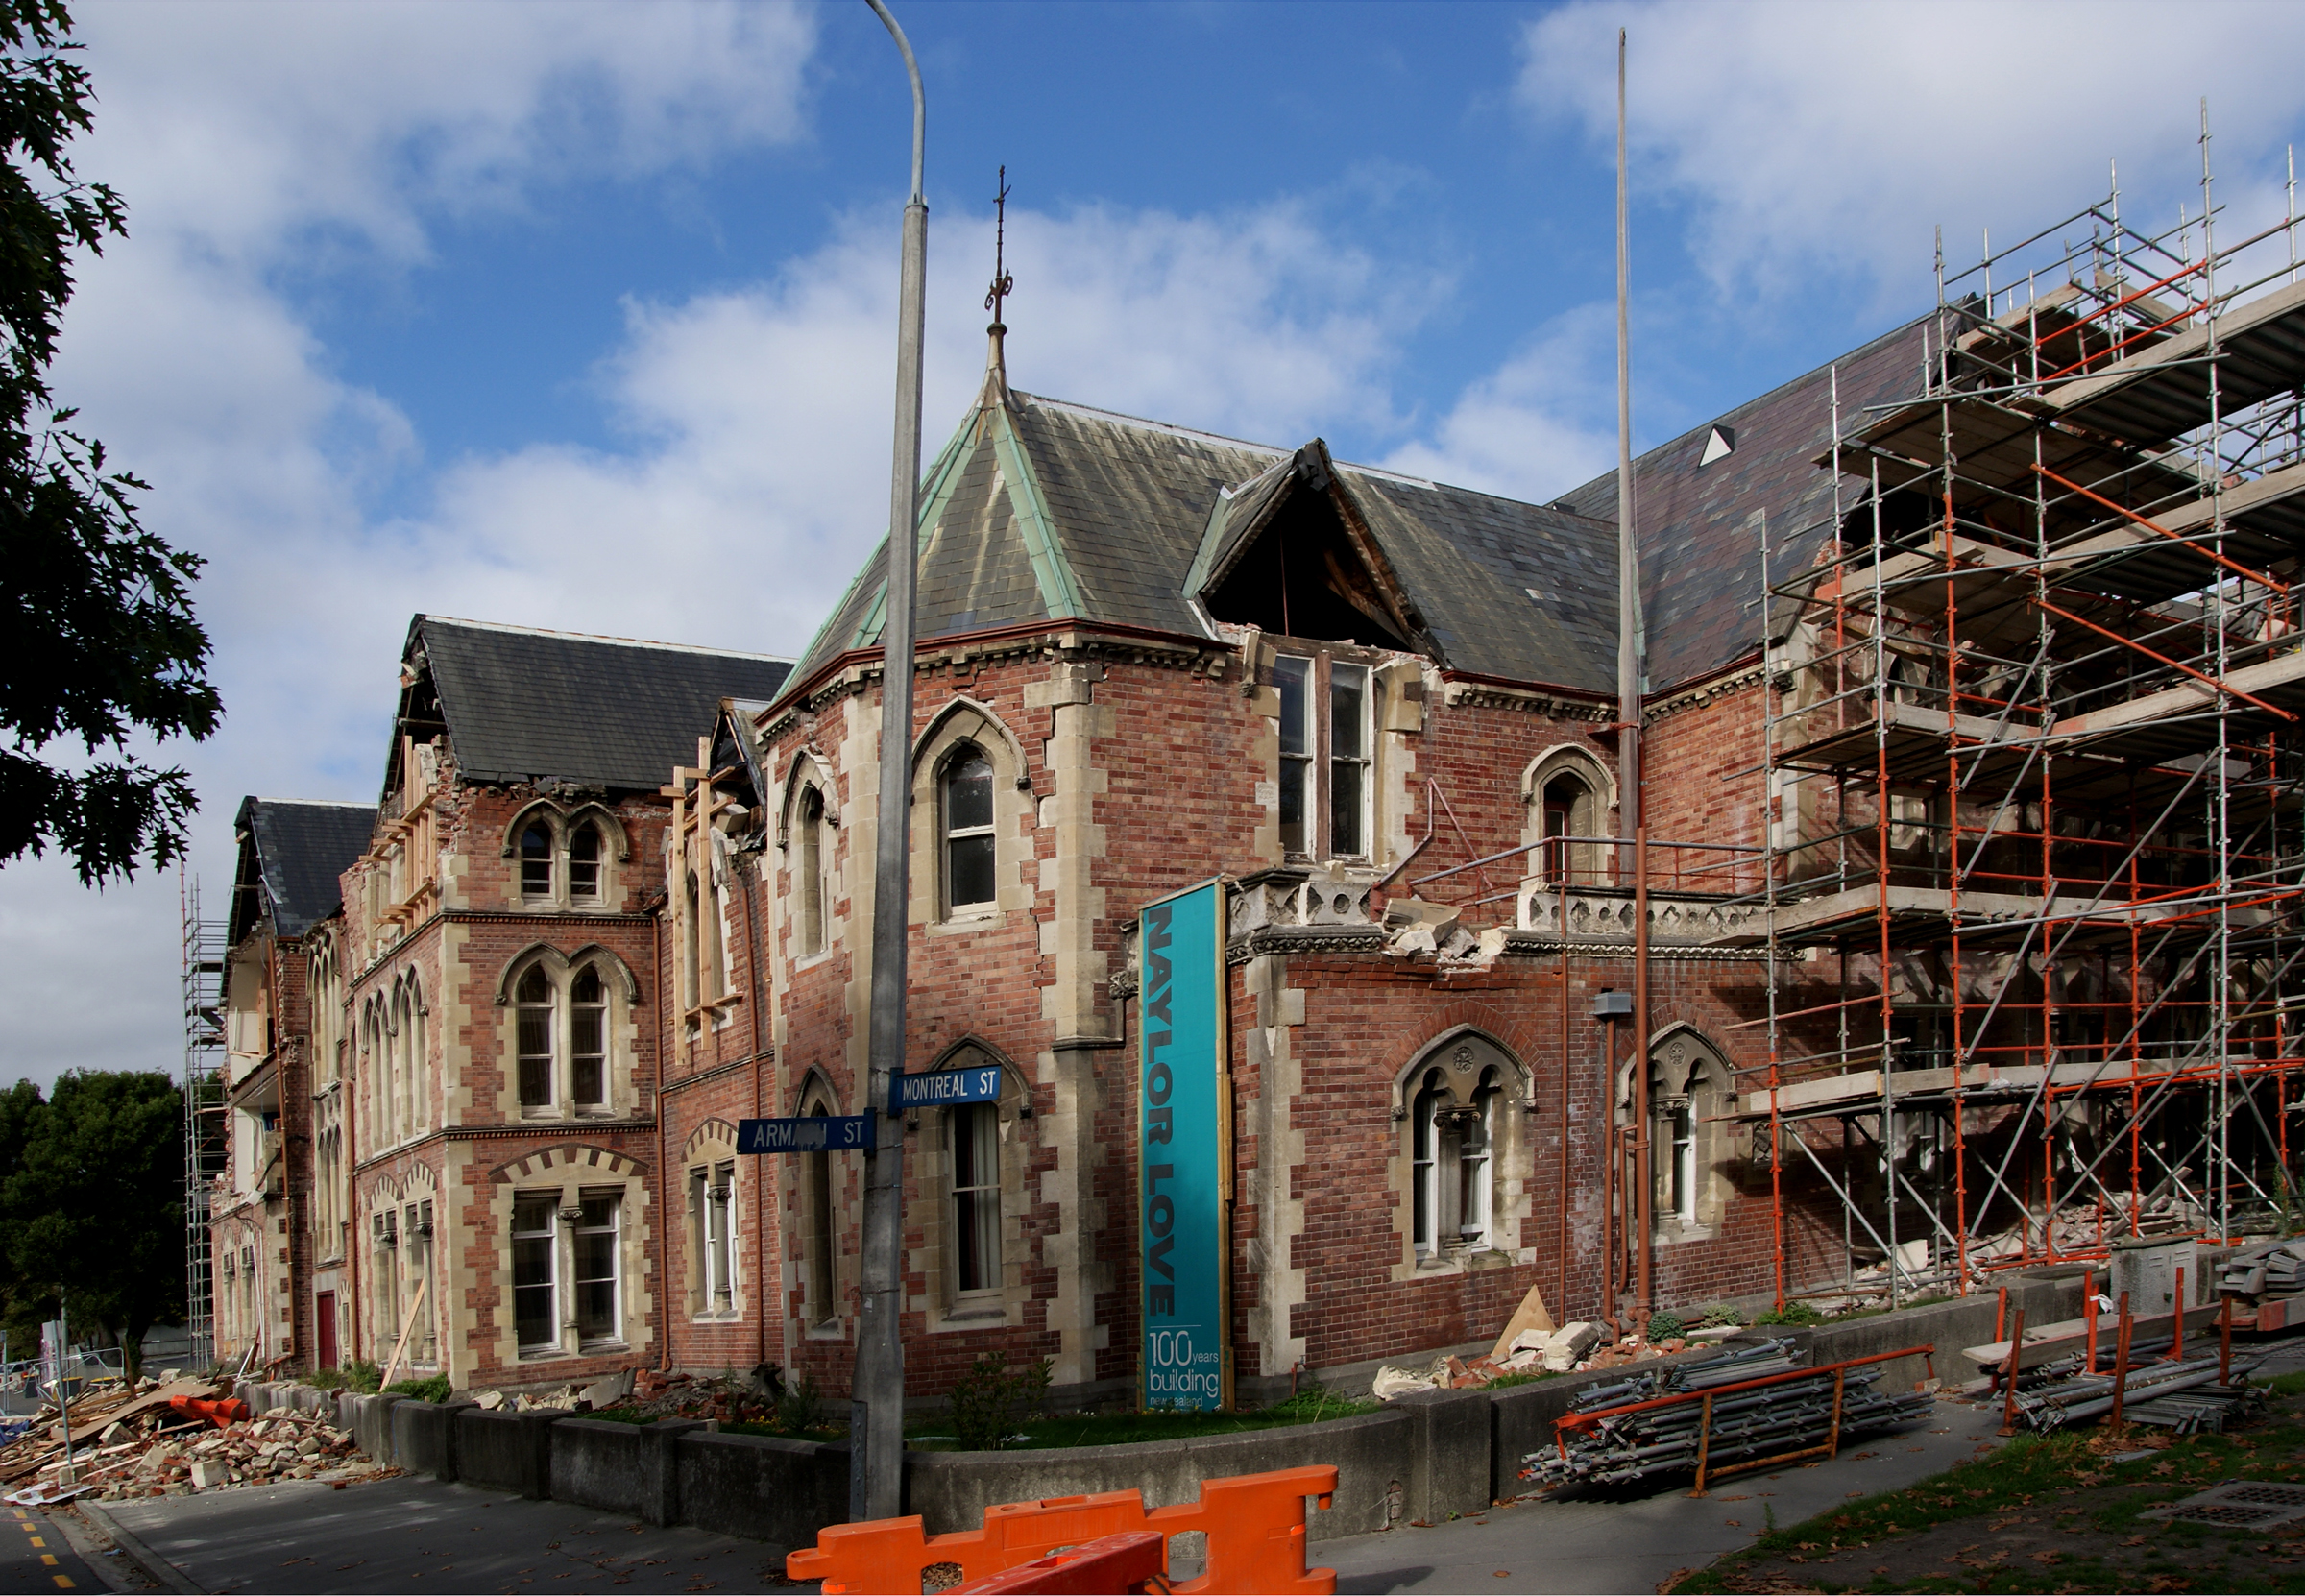
architecture, house, town, building, downtown, facade, waterway, brickbuilding, estate, destruction, christchurch, demolition, christchurchearthquake, earthquakedamage, neighbourhood, urban area, residential area